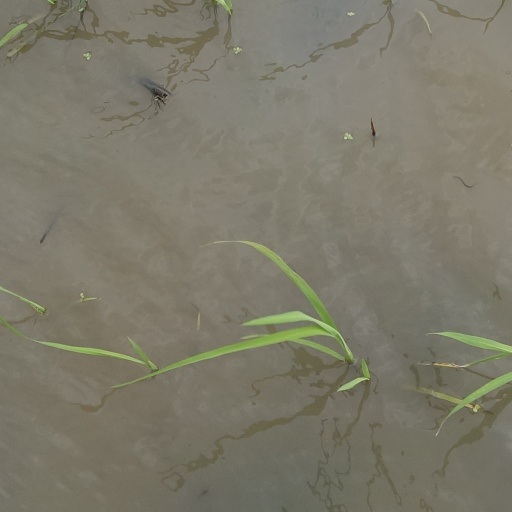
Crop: rice